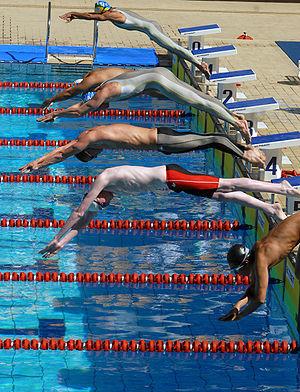
Les Jeux parapanaméricains de 2007 sont la troisième édition des Jeux parapanaméricains, compétition multisports réservée aux athlètes handisports des Amériques qui se tient du 12 au 19 août 2007 à Rio de Janeiro, au Brésil, quelques jours après la clôture des Jeux panaméricains de 2007.